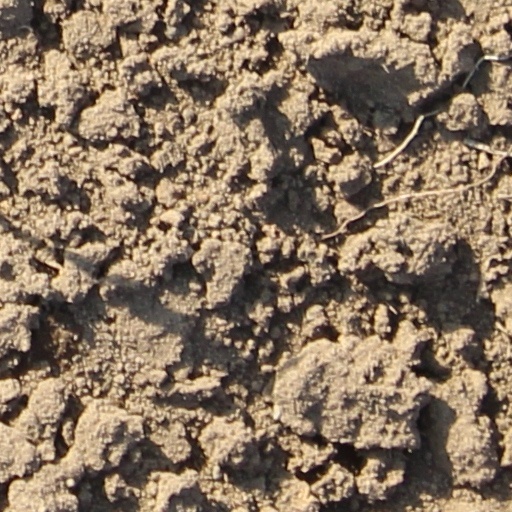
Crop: wheat